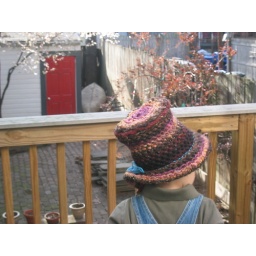
A bit cat in the hat like for my taste